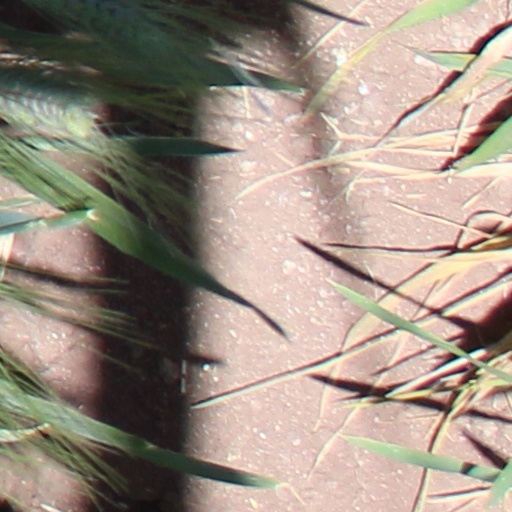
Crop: wheat